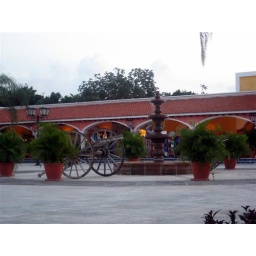
The colourful buildings at the hacienda building near the highway but still on the resort.